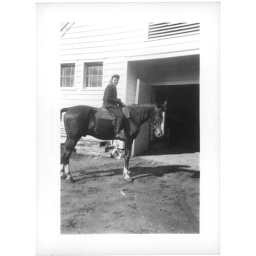
girl on horse by barn 03 030